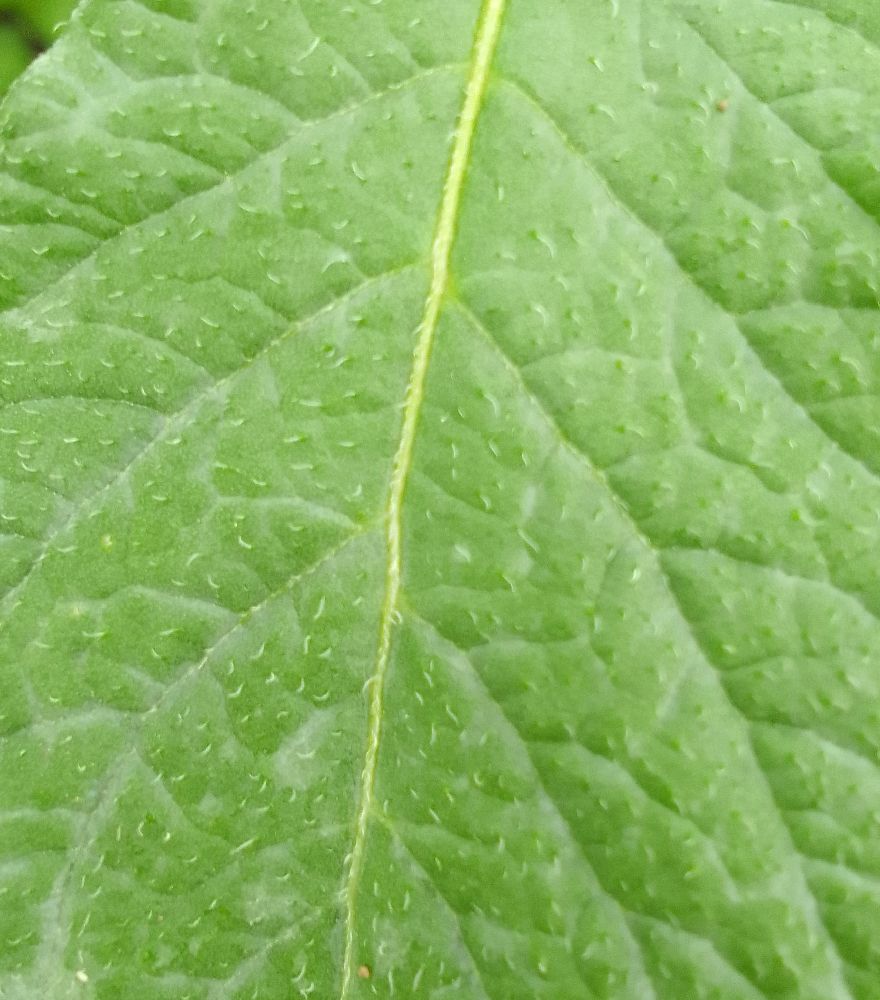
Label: Healthy